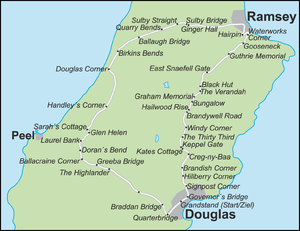
Le Tourist Trophy de l'île de Man est une course de moto qui se déroule sur les routes de l'île de Man pendant la première semaine du mois de juin.